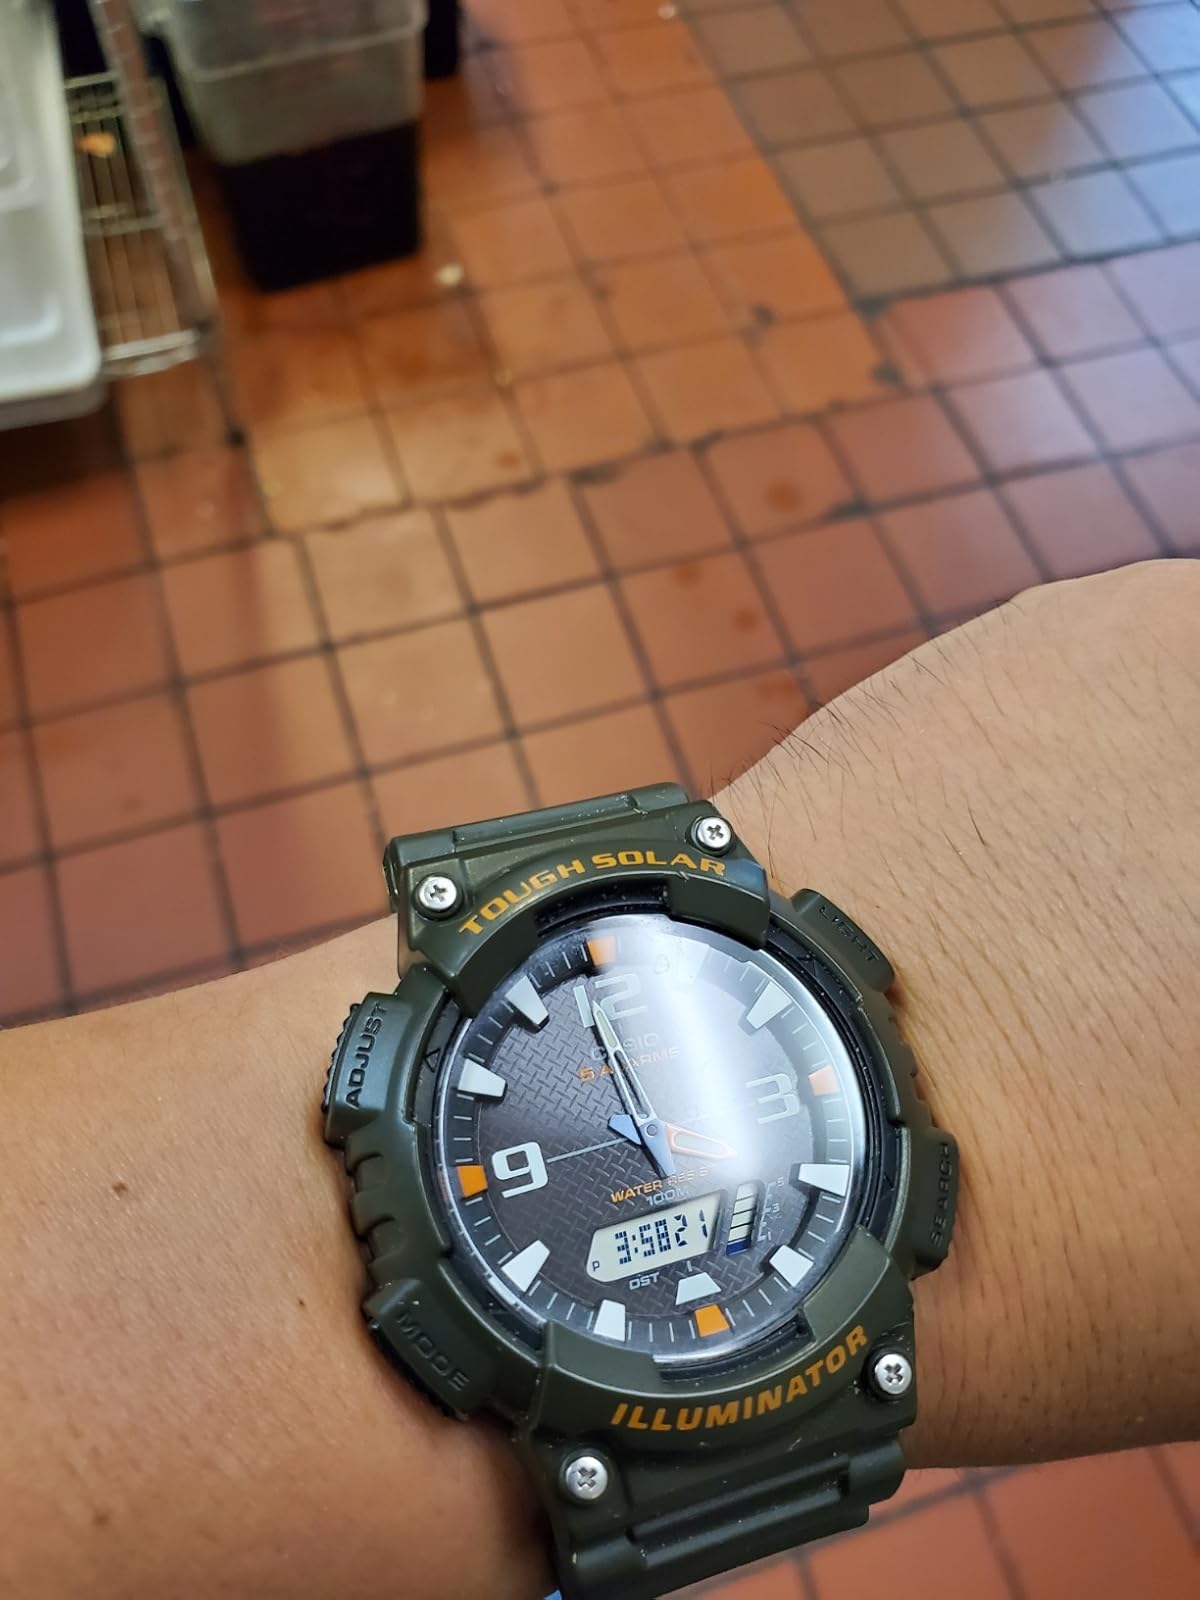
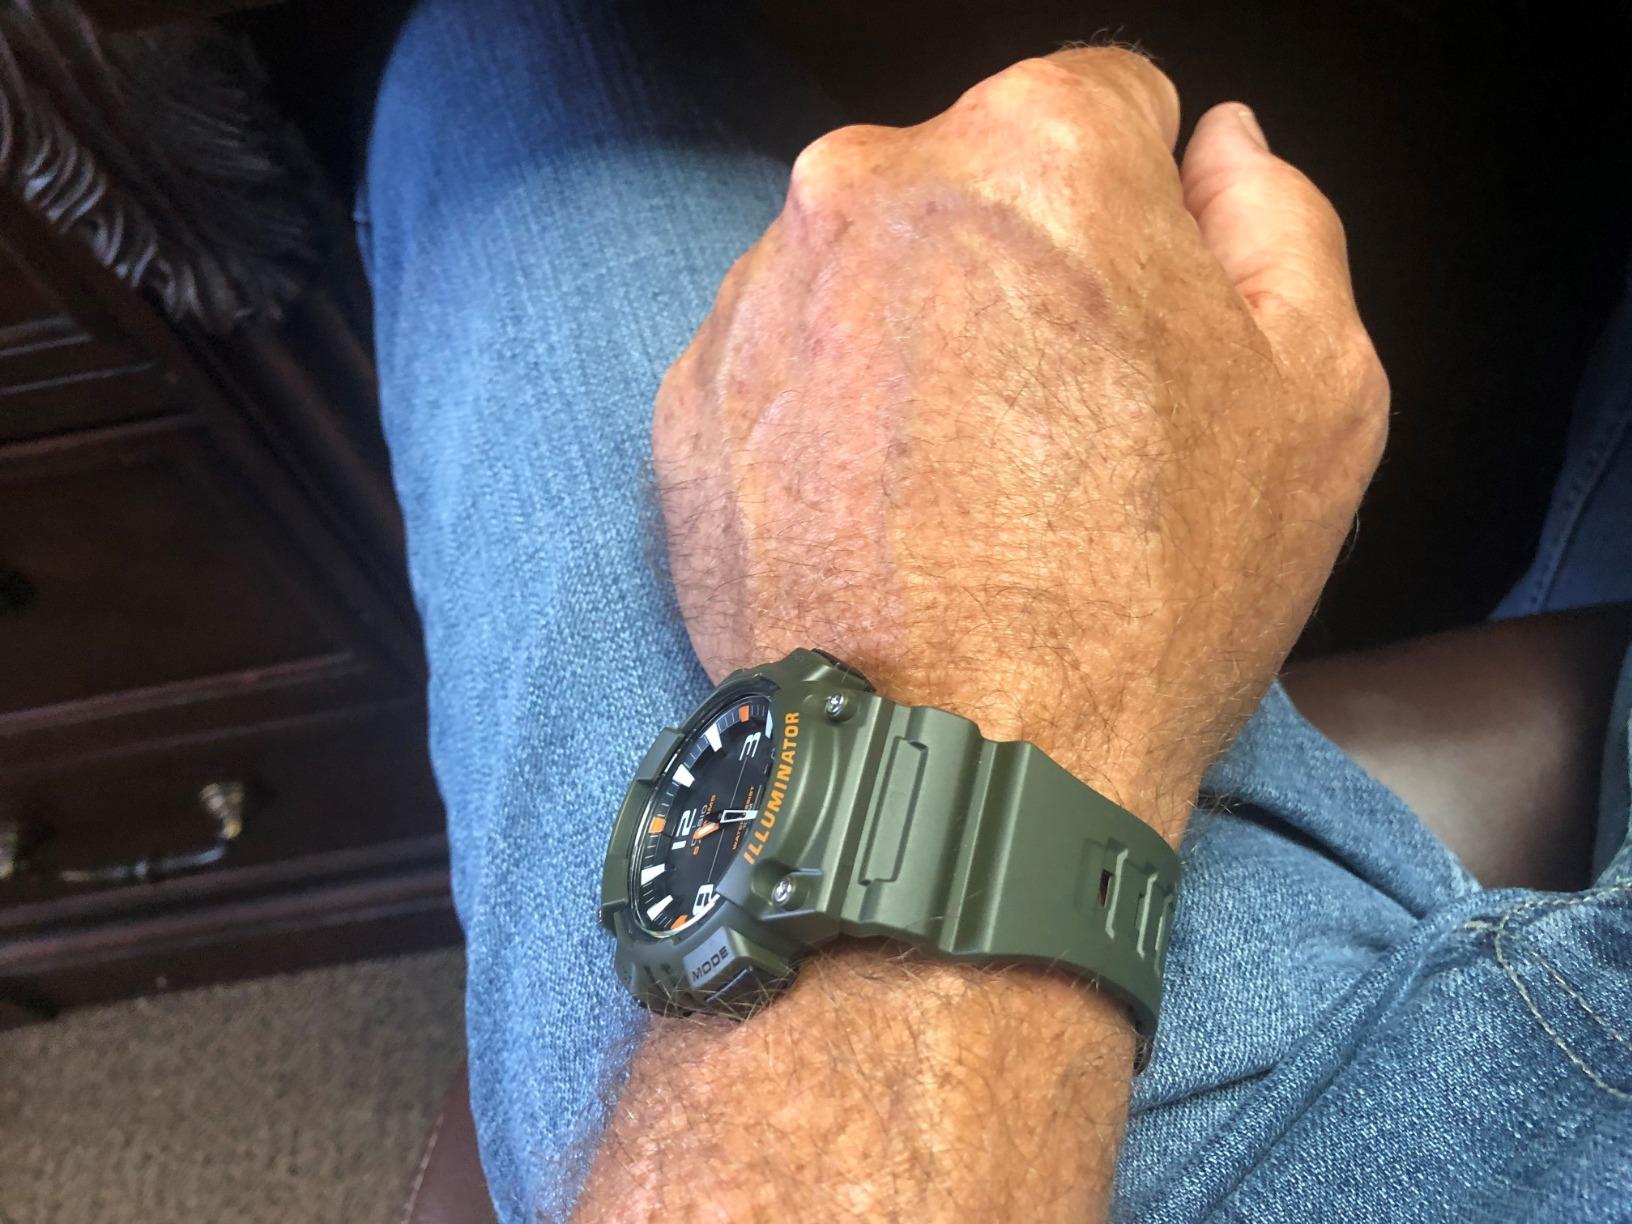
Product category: accessories_watch
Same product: yes